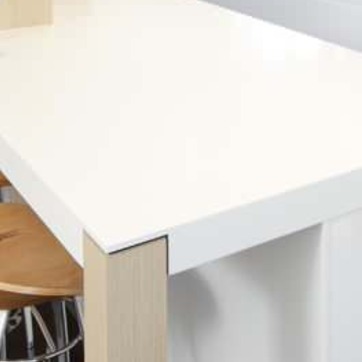
Material: polishedstone